Fiat justitia ruat caelum

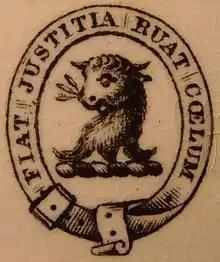
Crest of the family of Joseph Drew of Weymouth, Dorset, 1870. Variant spelling "cœlum".

Fīat iūstitia ruat cælum is a Latin legal phrase, meaning "Let justice be done though the heavens fall." The maxim signifies the belief that justice must be realized regardless of consequences. According to the 19th-century abolitionist politician Charles Sumner, it does not come from any classical source, though others have ascribed it to Lucius Calpurnius Piso Caesoninus .